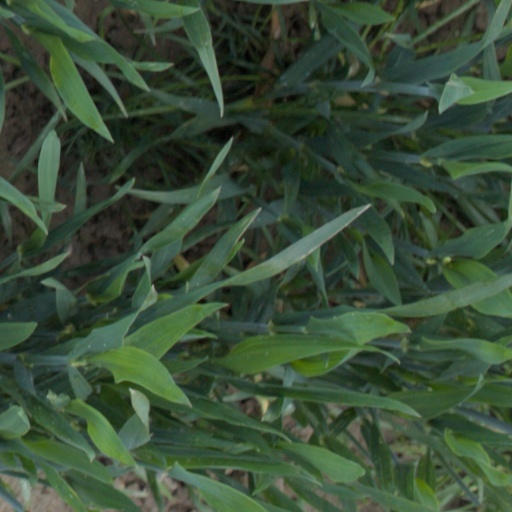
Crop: wheat